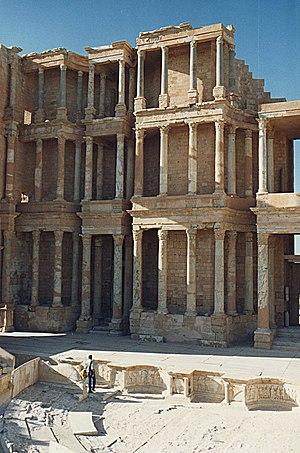
Théâtre de Sabratha (Libye), orchestre et mur de scène, partie gauche
Le théâtre antique de Sabratha est le théâtre romain de la cité antique de Sabratha en Afrique proconsulaire, sur la côte méditerranéenne du nord-ouest de l'actuelle Libye. La date et les circonstances de sa construction sont indéterminées, comme celles de son abandon. Les archéologues ne peuvent qu’avancer des hypothèses approximatives, et situent sa construction vers la fin du IIᵉ siècle ou au début du IIIᵉ siècle. Après des siècles d’abandon, les fouilleurs redécouvrent la cité et son monument lors de l’occupation italienne de la Libye, au début du XXᵉ siècle. Les travaux de dégagement et de restauration réalisés de 1927 à 1937 font du théâtre le monument le plus important du site de Sabratha, le théâtre le plus grand de l'Afrique romaine, et le plus spectaculaire du monde romain à double titre : la colonnade de son mur de scène est presque complètement reconstituée par une anastylose sur trois niveaux, et une exceptionnelle série de bas-reliefs orne la base de la scène. Il pouvait accueillir environ 5 000 spectateurs et, dans son état restauré, il peut encore en contenir 1 500.